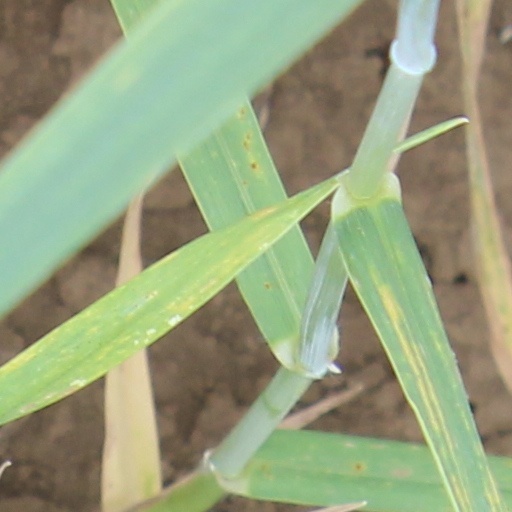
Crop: wheat